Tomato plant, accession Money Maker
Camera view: bottom (45 deg); turntable rotation: 210 degrees
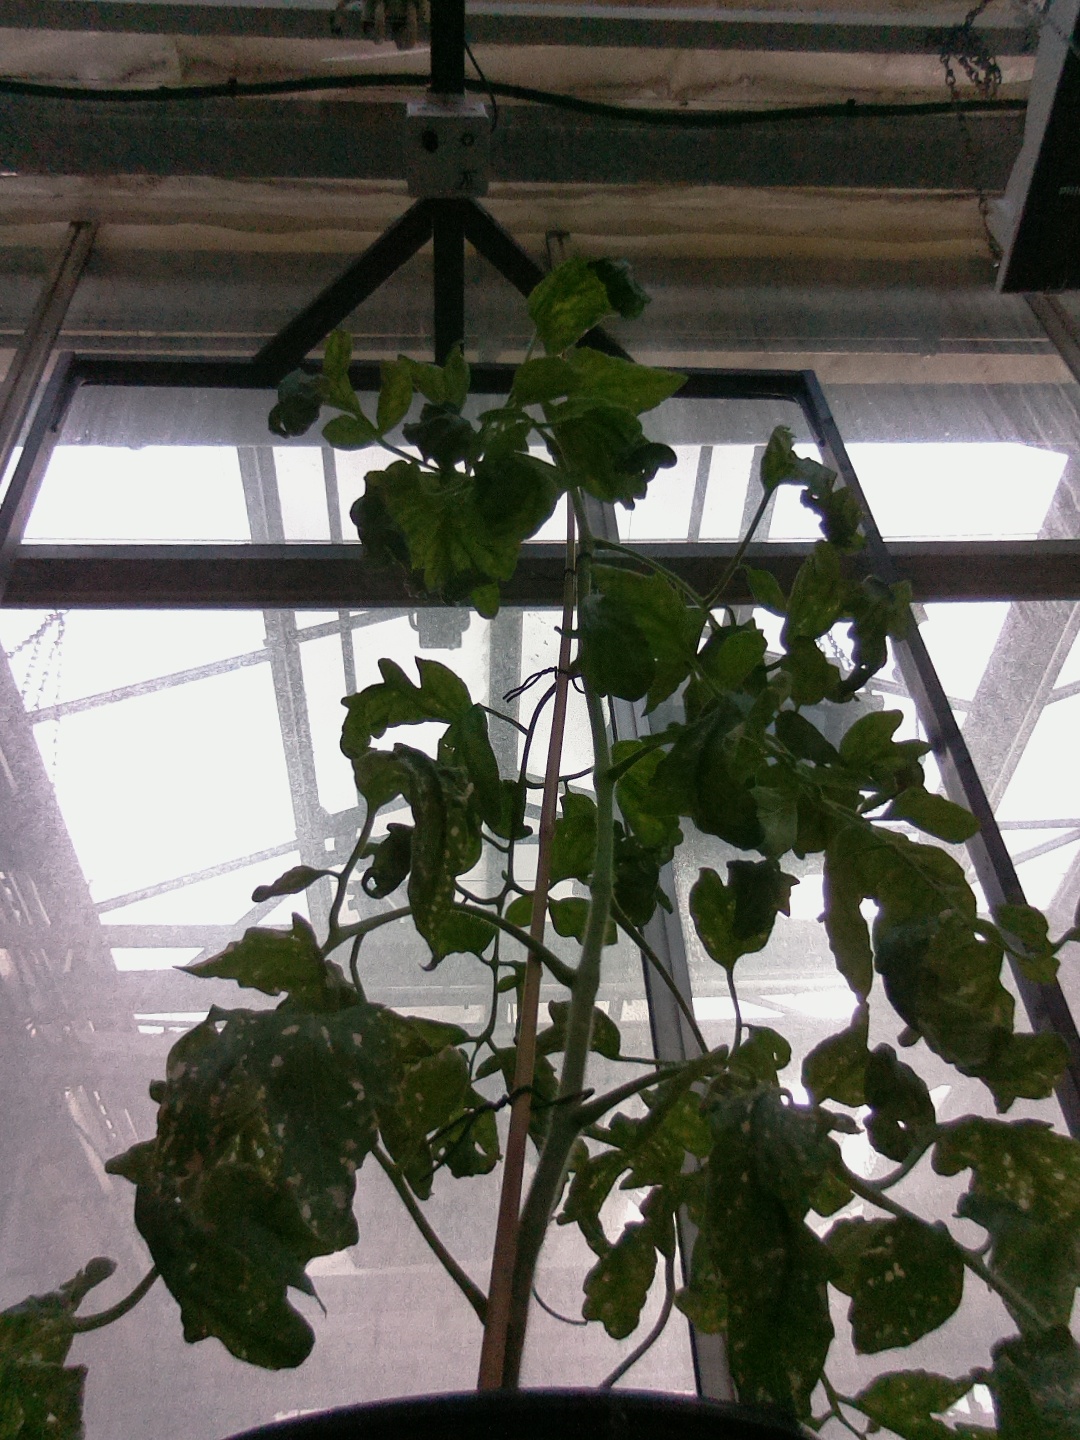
BBCH growth stage 52: 2 inflorescences visible